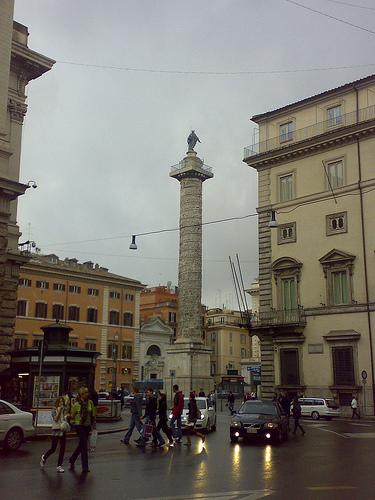
Weather: rain or strom